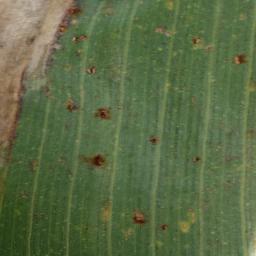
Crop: corn
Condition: (maize)_northern_blight